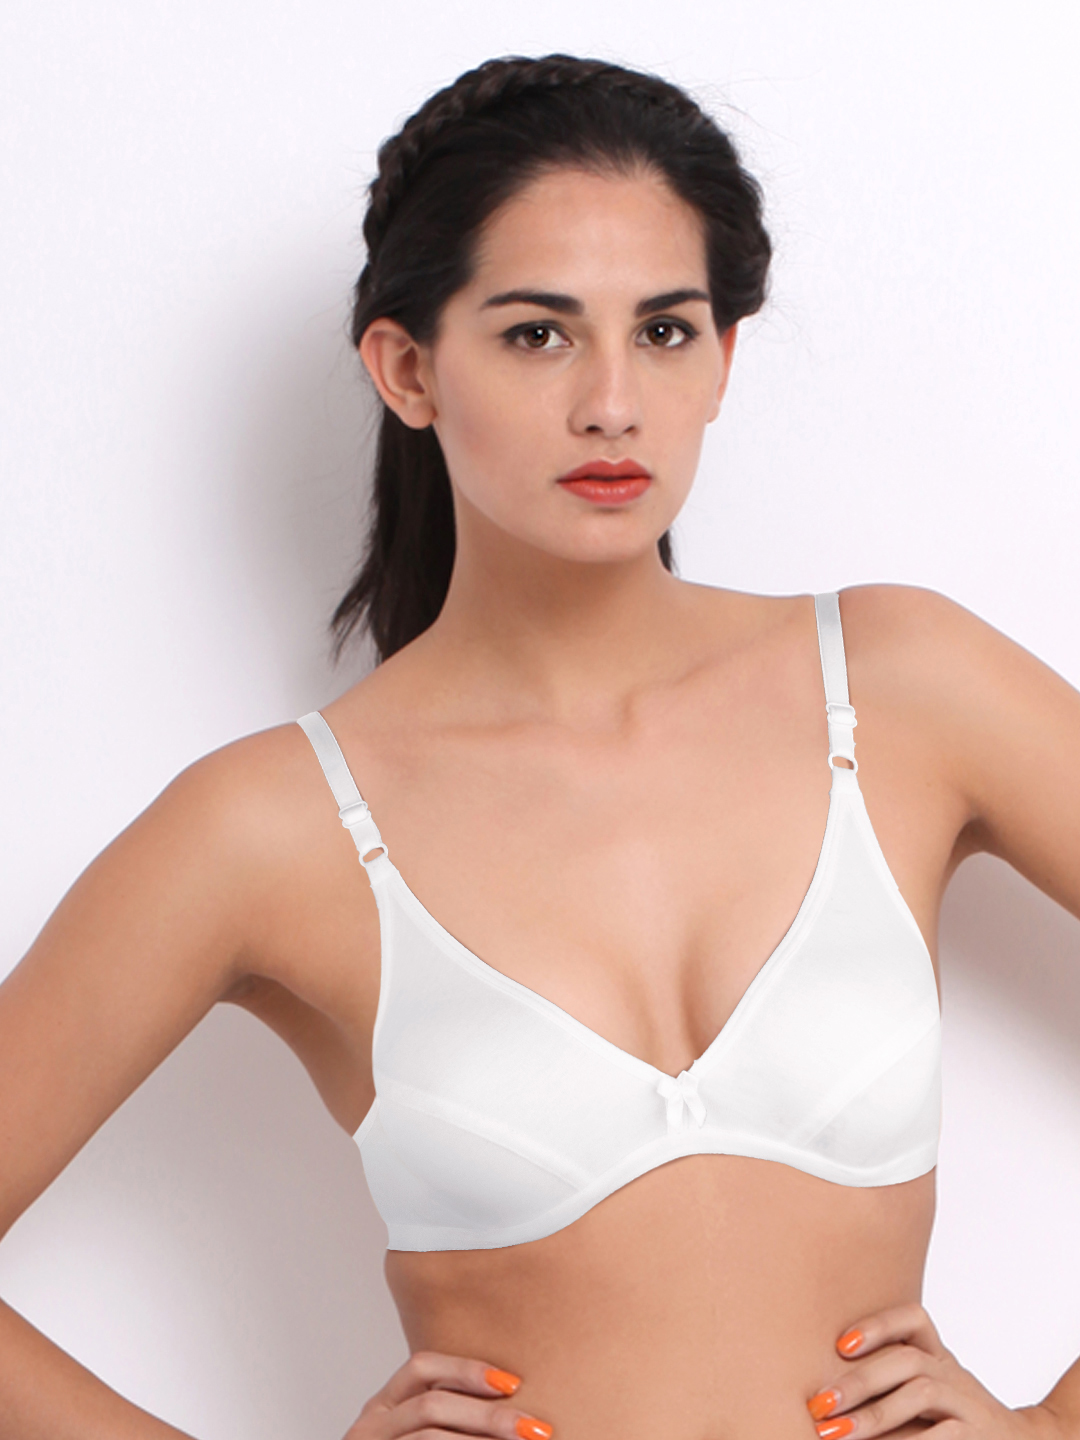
Biara Women White Bra ST 5001
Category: Apparel / Innerwear / Bra
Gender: Women
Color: White
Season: Winter 2015
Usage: Casual